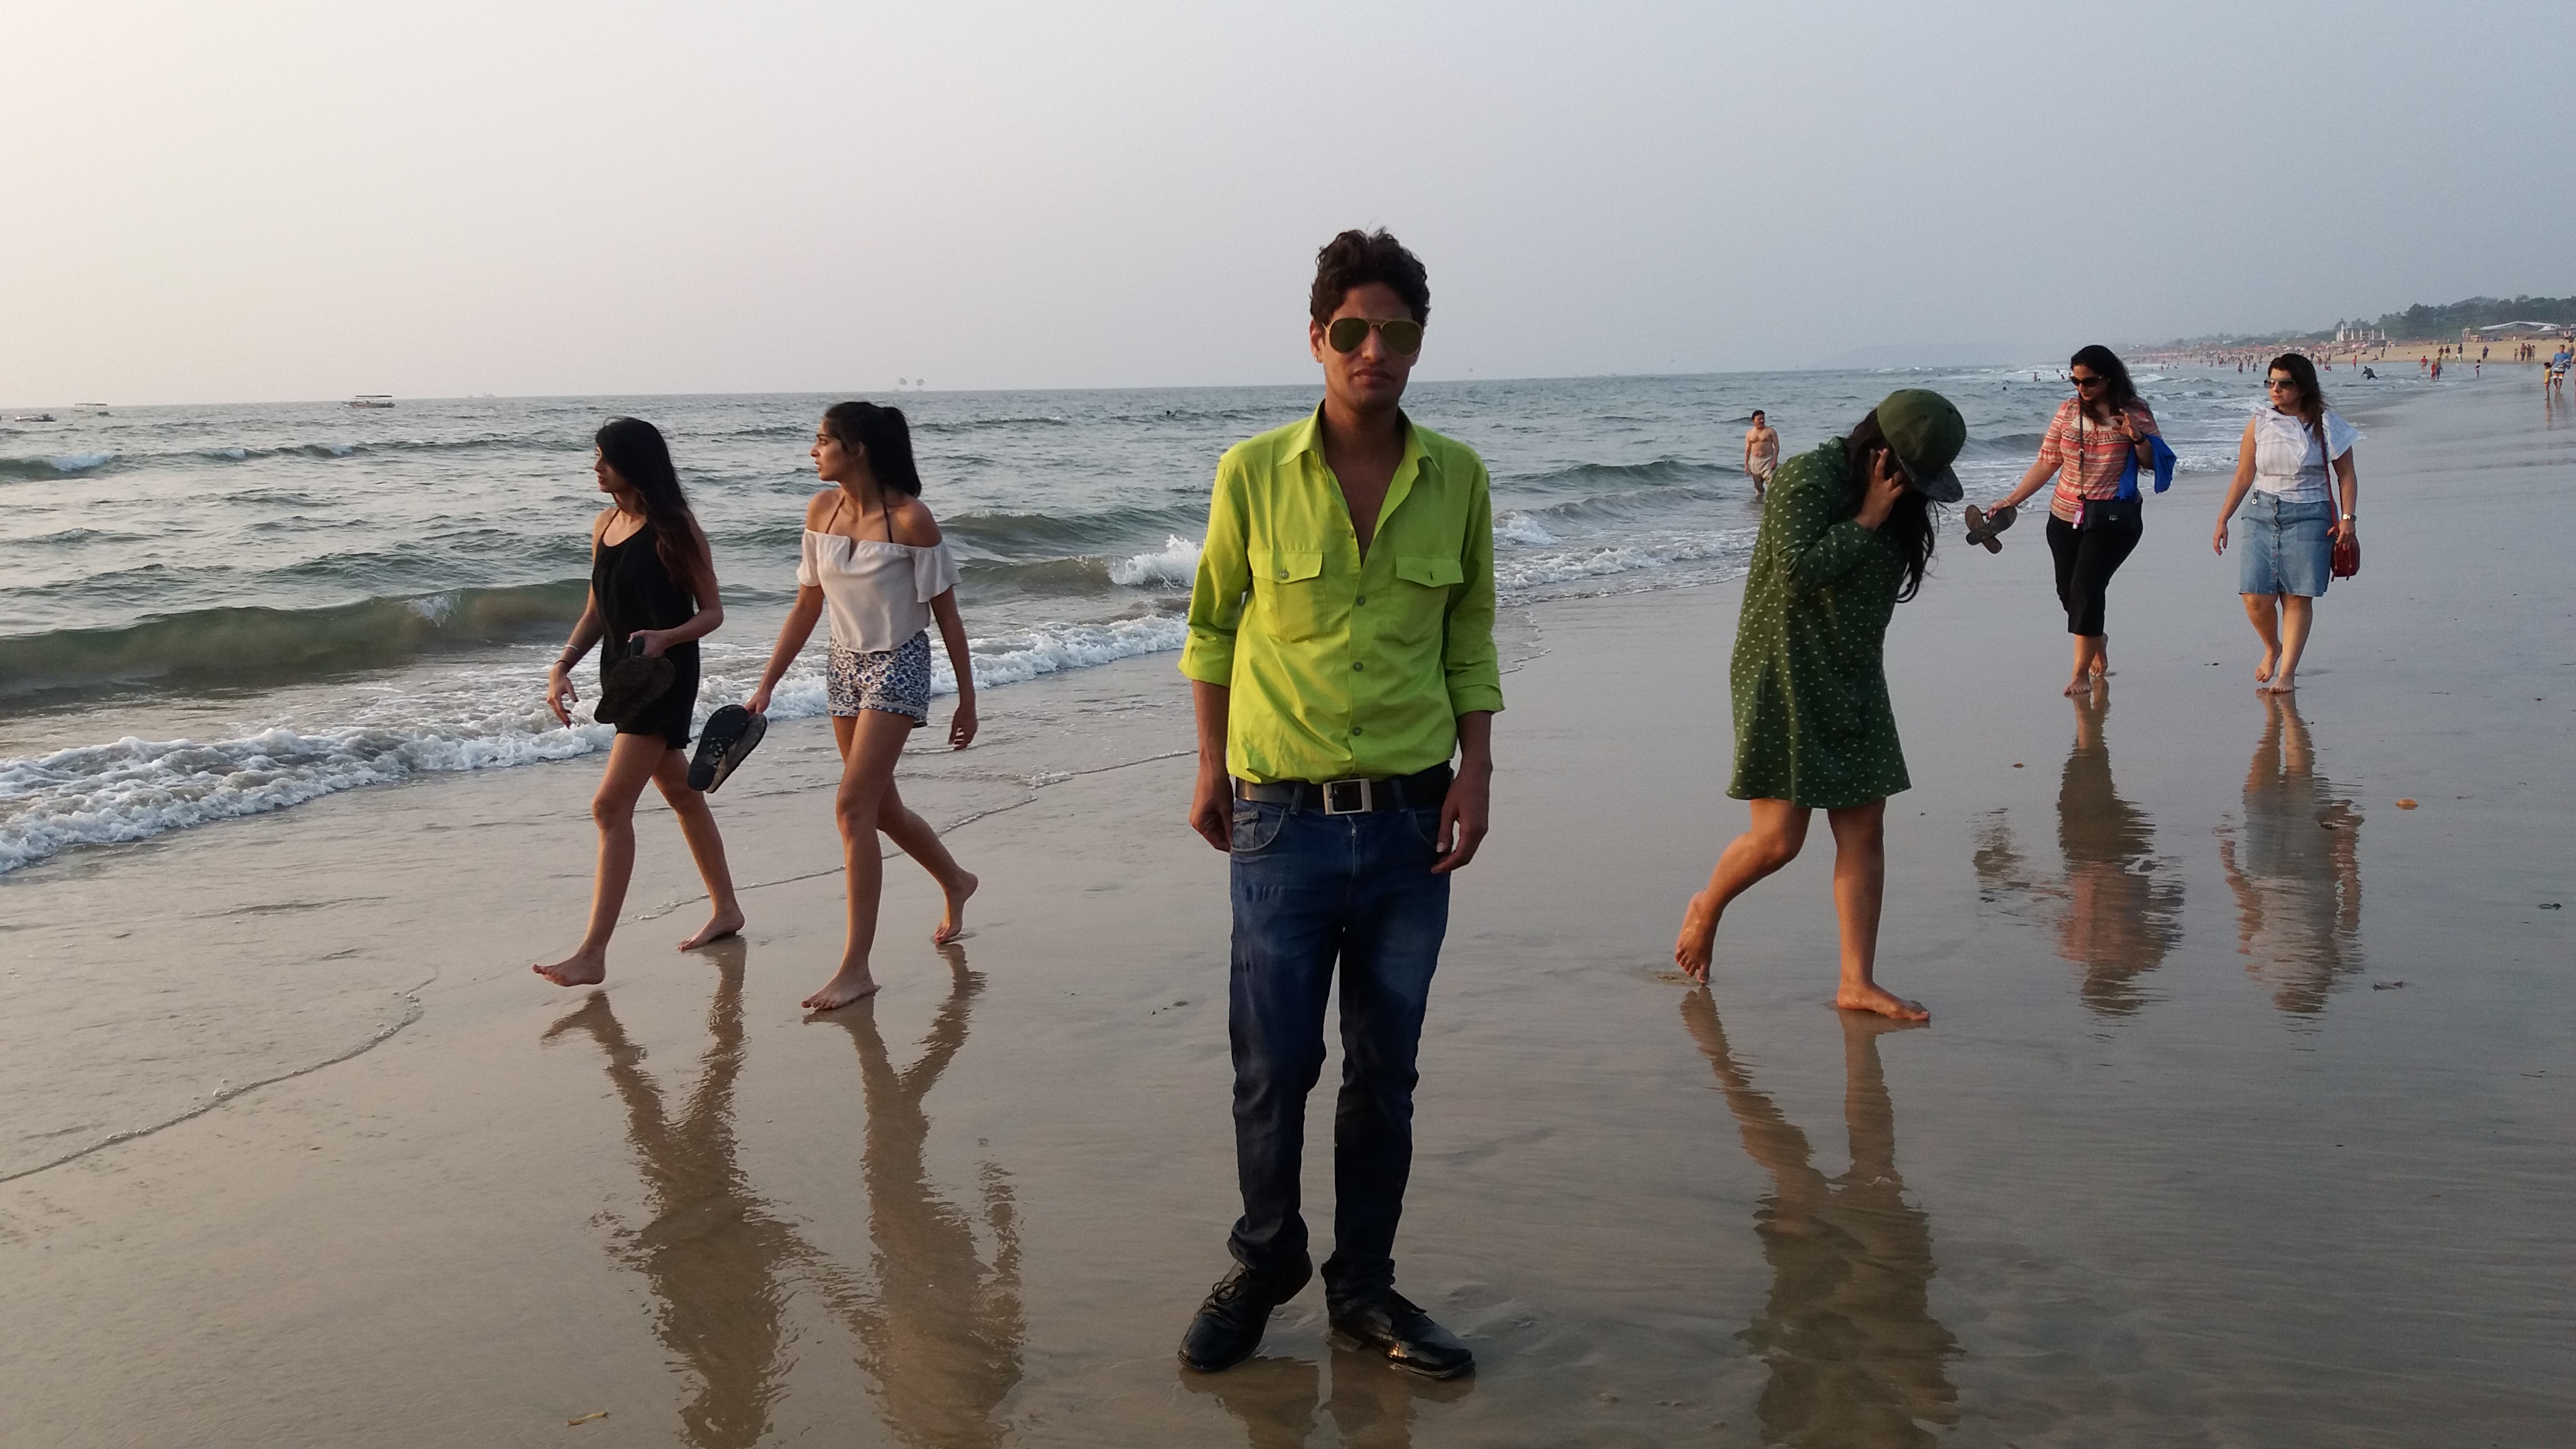
man, beach, sea, body of water, water, fun, vacation, ocean, sand, shore, tourism, girl, coast, leisure, coastal and oceanic landforms, sky, wave, summer, travel, recreation, tide